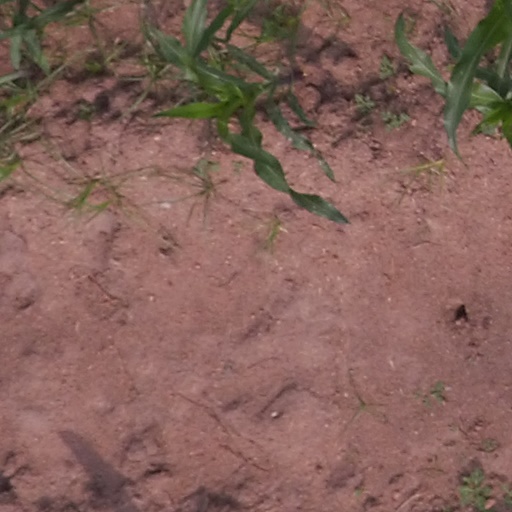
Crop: maize; corn